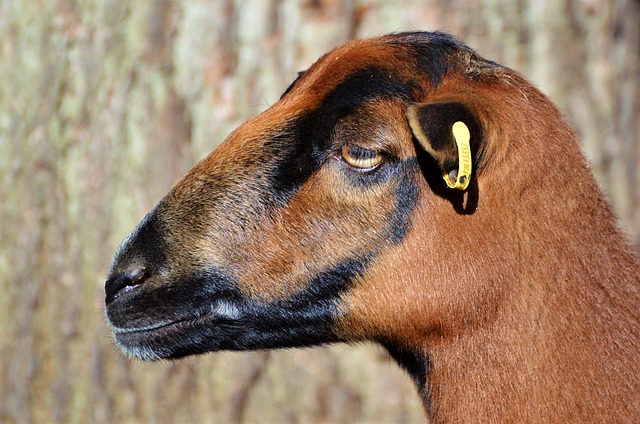
Label: sheep